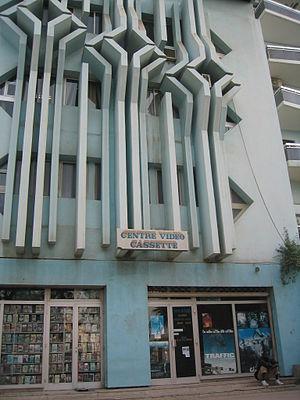
L'expression « cinéma africain » désigne les films et la production cinématographique associés aux pays d'Afrique, de l'Afrique du Nord à l'Afrique du Sud en passant par toute l'Afrique subsaharienne et Madagascar.
L’Afrique est un continent qui couvre 6 % de la surface de la Terre et 20 % de la surface des terres émergées. Sa superficie est de 30 415 873 km² avec les îles, ce qui en fait la troisième mondiale si l'on compte l'Amérique comme un seul continent. Avec plus de 1,2 milliard d'habitants, l'Afrique est le deuxième continent le plus peuplé après l'Asie et représente 16,4 % de la population de la planète en 2016. Le continent est bordé par la mer Méditerranée au nord, le canal de Suez et la mer Rouge au nord-est, l’océan Indien au sud-est et l’océan Atlantique à l’ouest.